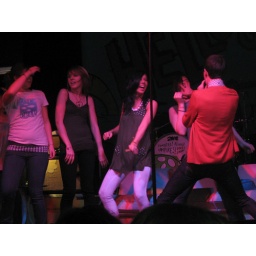
hellogoodbye performing with the hush sound and boys like girls at kool haus in toronto, ontario on april 19th.